Hesperia Planum

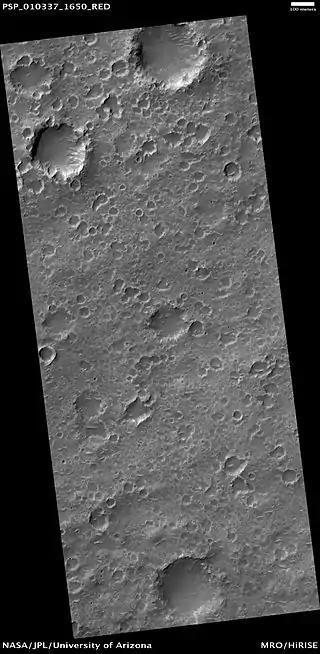
Closeup of the surface of northwestern Hesperia Planum, as seen by HiRISE camera on Mars Reconnaissance Orbiter (MRO).

Hesperia Planum is located along the broad northeastern rim of the giant Hellas impact basin and is centered at lat. 22.3°S, long. 110°E in the Mare Tyrrhenum quadrangle (MC-22). A small part of this region in the south is found in the Hellas quadrangle. It has a maximum width of and covers an area of about .